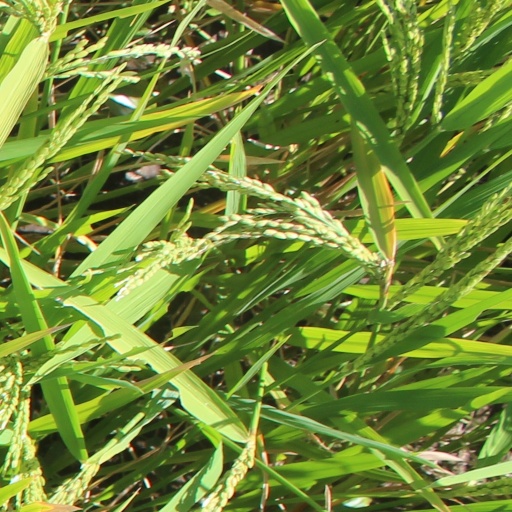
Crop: rice